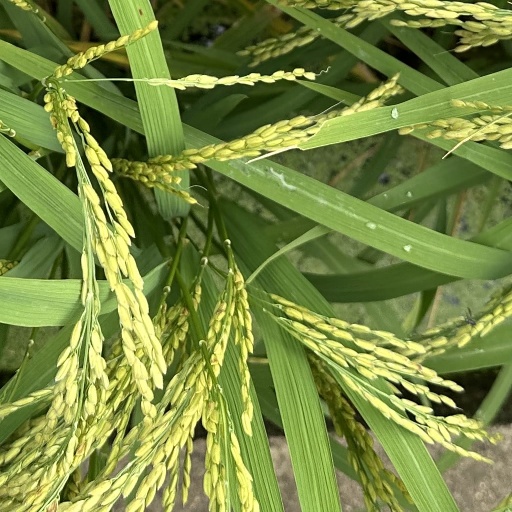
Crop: rice